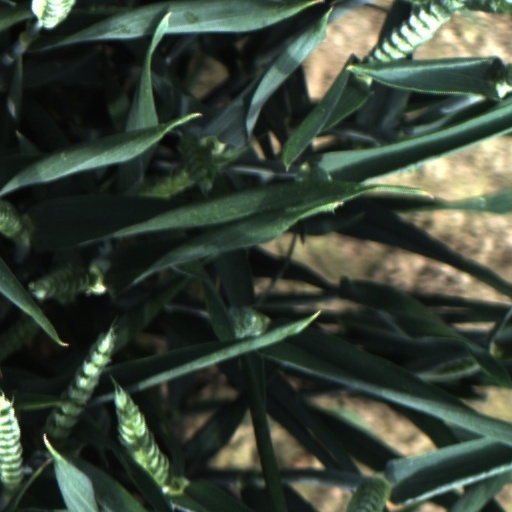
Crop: wheat